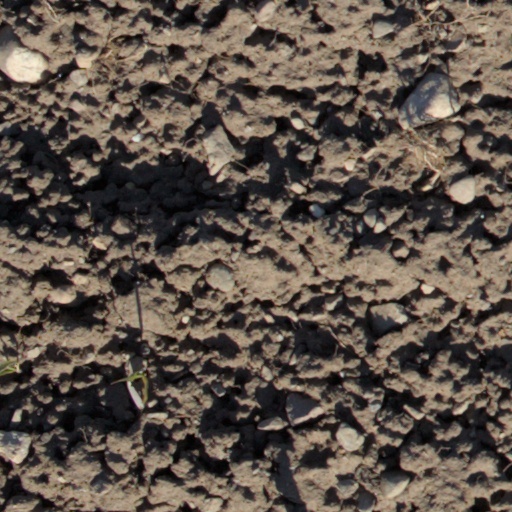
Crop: wheat